Alfred Stieglitz

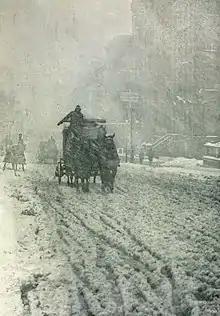
"Winter – Fifth Avenue" (1893) by Alfred Stieglitz

Stieglitz was born in Hoboken, New Jersey, the first son of German Jewish immigrants Edward Stieglitz (1833–1909) and Hedwig Ann Werner (1845–1922). His father was a lieutenant in the Union Army and worked as a wool merchant. He had five siblings, Flora (1865–1890), twins Julius (1867–1937) and Leopold (1867–1956), Agnes (1869–1952) and Selma (1871–1957). Alfred Stieglitz, seeing the close relationship of the twins, wished he had a soul mate of his own during his childhood.